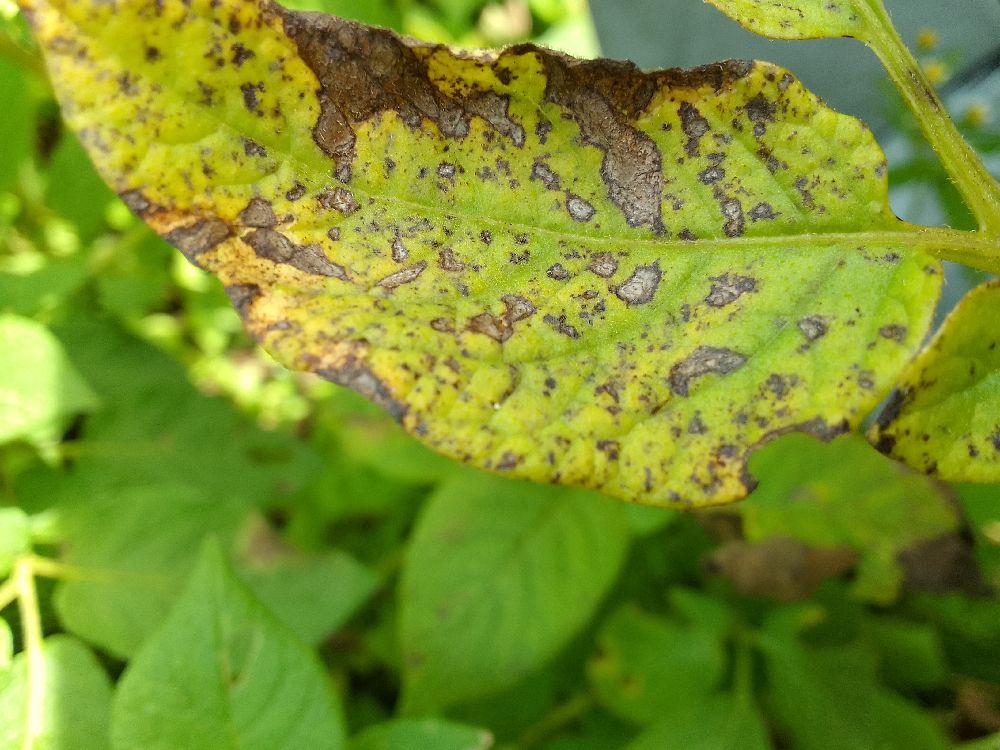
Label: Early blight